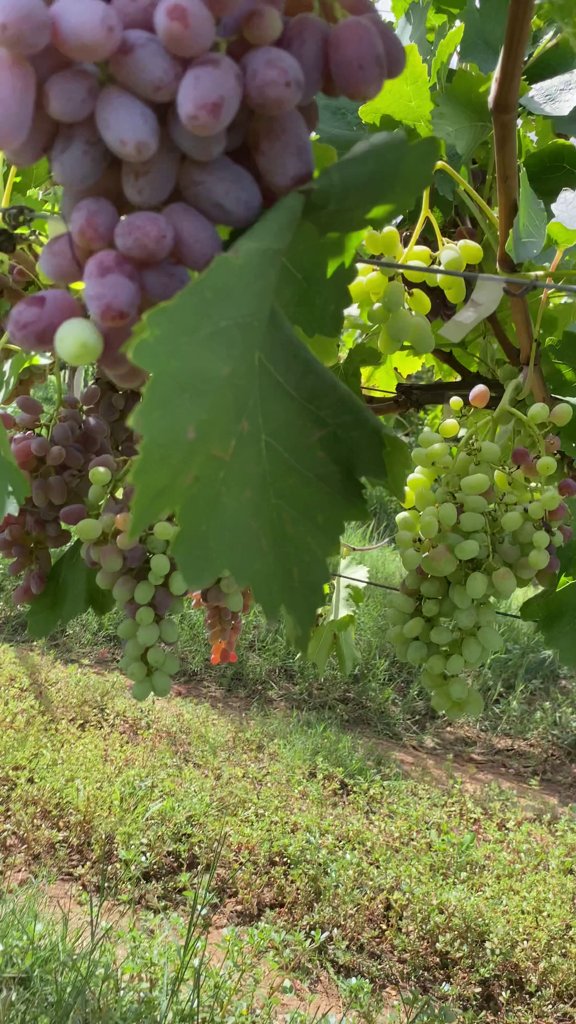
Berries visible: 286
Grape clusters: 8